Clonmel

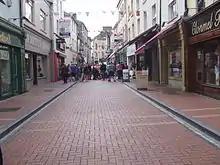
Mitchell Street during the busking festival in 2014

Clonmel's main shopping streets include Gladstone Street, O'Connell Street, Mitchell Street and Market Place. Retailers in this area include Elverys Sports, Penneys, River Island, Easons and Lifestyle Sports.